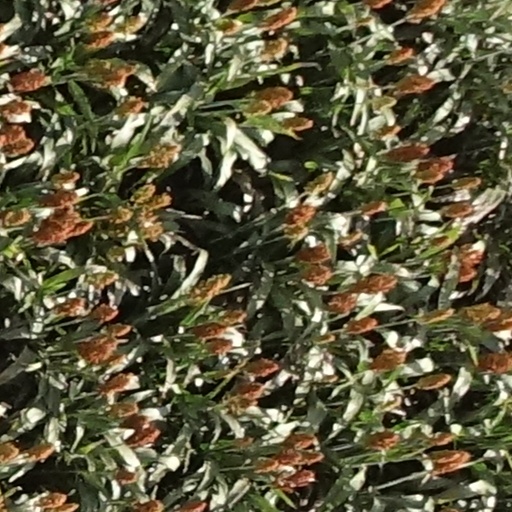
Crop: sorghum